Elizabeth Raffald

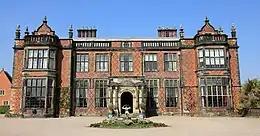
Arley Hall, Cheshire, where Raffald was employed as the housekeeper

Raffald was born Elizabeth Whitaker in Doncaster, one of the five daughters of Joshua and Elizabeth Whitaker. Raffald was baptised on 8 July 1733. She was given a good schooling, which included learning French. At fifteen she began working in service as a kitchen maid, and rose to the position of housekeeper. Her final post as a domestic servant was at Arley Hall, Cheshire, North West England, where she was housekeeper for Lady Elizabeth Warburton, from the family of the Warburton baronets. Starting work in December 1760, Raffald was paid £16 a year. In all she spent fifteen years in service.